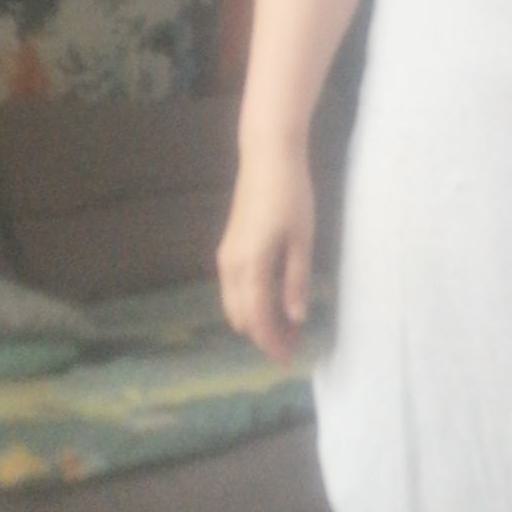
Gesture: no_gesture